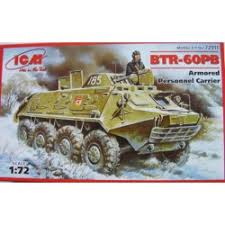
Label: BTR